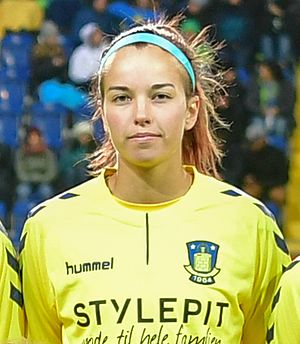
Rikke Sevecke
Sevecke med Brøndby
Rikke Sevecke er en dansk fodboldspiller, der spiller for Everton i FA Women's Super League og Danmarks kvindefodboldlandshold, som hun fik debut for i 2016.